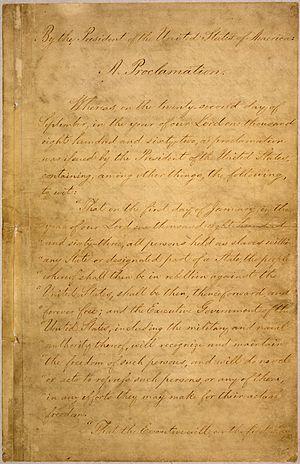
À l'origine, le Nord s'est engagé dans la Guerre civile avec le Sud pour empêcher la sécession par le Sud et préserver l'Union. Mettre fin à l'esclavage n'était pas un objectif. Ceci changea le 22 septembre 1862, lorsque le président Abraham Lincoln publia sa proclamation d'émancipation préliminaire, qui déclarait que les esclaves de ces États ou parties d'État encore en rébellion à compter du 1er janvier 1863, seraient affranchis. Cent jours plus tard, une proclamation d'émancipation fut promulguée par Lincoln déclarant ""que toutes les personnes détenues comme esclaves"" dans les zones rebelles ""sont et doivent dorénavant être libres."" Cette initiative audacieuse de Lincoln était une mesure militaire par laquelle il espérait inciter les esclaves de la Confédération à soutenir la cause de l'Union. Parce qu'il s'agissait d'une mesure militaire, la proclamation fut limitée à bien des égards. Elle ne s'appliquait qu'aux États ayant fait sécession de l'Union, et maintenait l'esclavage dans les États frontaliers. Même si la Proclamation d'émancipation ne mit pas fin à l'esclavage, elle transforma fondamentalement le caractère de la guerre. Désormais, chaque avancée des troupes fédérales élargissait le domaine de la liberté. En outre, la proclamation annonçait l'acceptation d'hommes noirs au sein de l'armée et de la marine de l'Union. À la fin de la guerre, près de 200 000 soldats et marins noirs avaient combattu pour l'Union et pour leur propre liberté. Afro-Américains